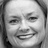
Emotion: happy